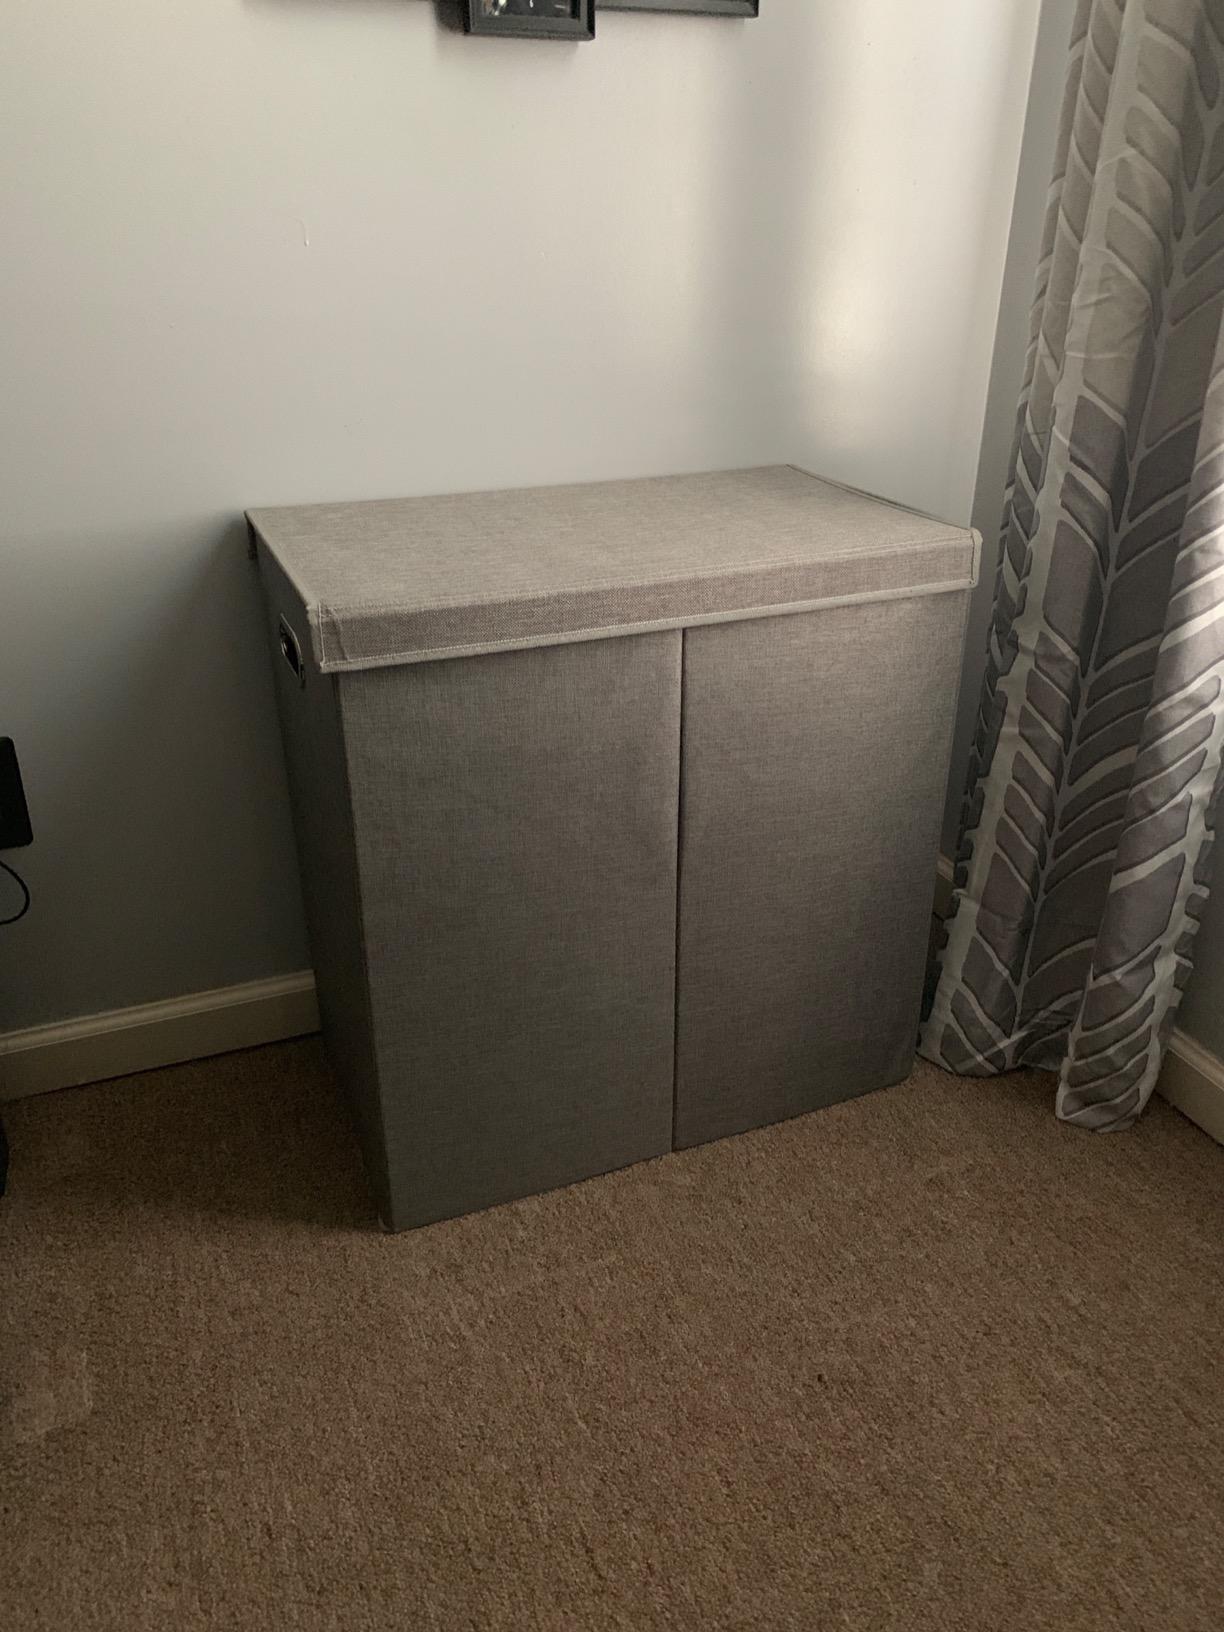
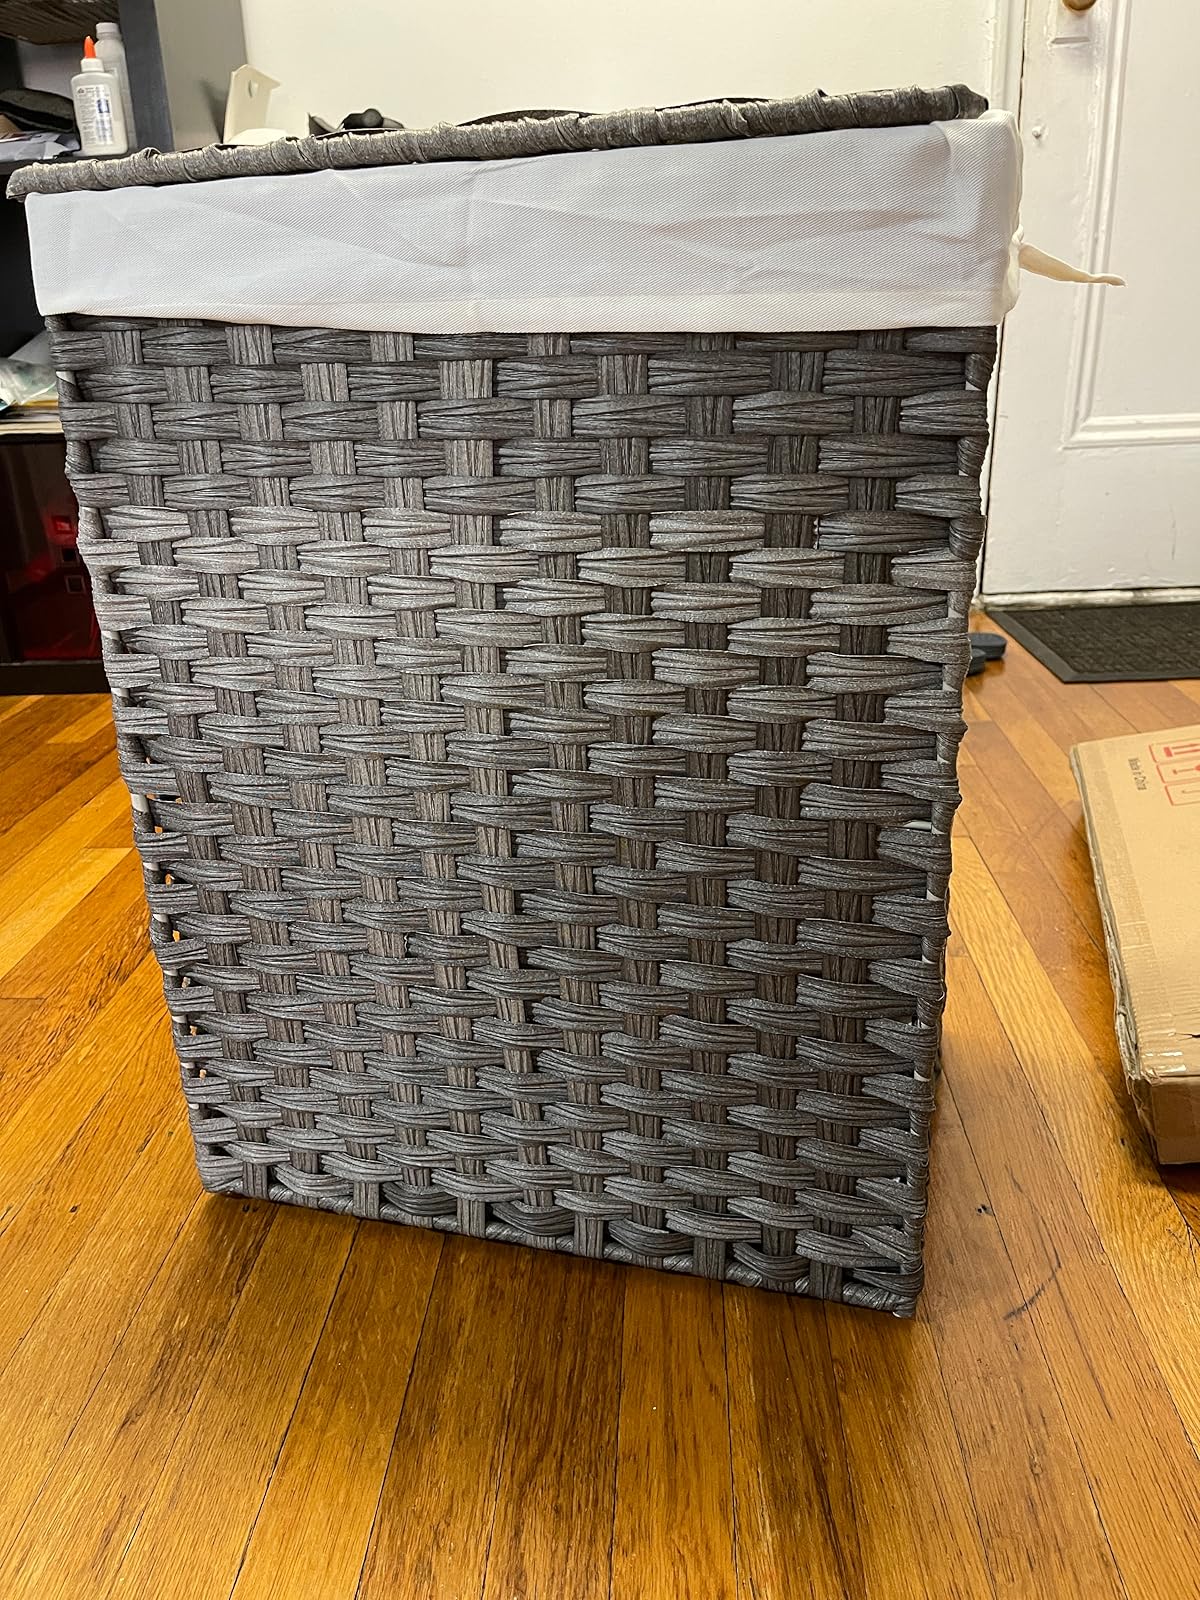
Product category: items_hamper
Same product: no